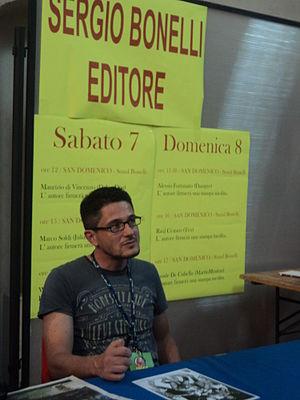
Marco Santucci, né à Arezzo en 1974, est un dessinateur et scénariste de bande dessinée italien.